General glut

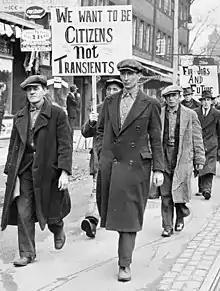
Unemployed men, marching for jobs during the Great Depression.

In macroeconomics, a general glut is an excess of supply in relation to demand; specifically, when there is more production in all fields of production in comparison with what resources are available to consume (purchase) said production.